Mount Cayley

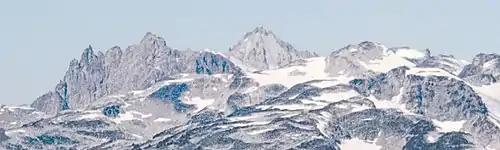
Panoramic view of the Mount Cayley volcano with Pyroclastic Peak on the left and Mount Cayley in the middle. View is westward from Whistler Mountain.

Because Mount Cayley is rich in coarse proximal pyroclastic deposits, some of them hydrothermally altered, it is especially prone to slope failure and debris avalanches. At least three major debris avalanches have occurred from the western slope in the last 10,000 years, all of which blocked the Squamish River and formed temporary lakes upstream. The first and largest event about 4,800 years ago produced a debris fan exposed along the Squamish River. A thick sequence of silts, sands and pebbles interbedded in the debris fan suggests that it may be the product of two major, closely spaced, debris avalanches rather than a single event. Another large debris avalanche about 1,100 years ago deposited material immediately upstream of the mouth of Turbid Creek. The third event followed about 500 years ago with the deposition of two diamicton units along Turbid Creek and was the smallest of the three major prehistoric debris avalanches. A lack of organic and paleosol horizons between the two units implies that they most likely represent separate surges within the same debris avalanche event.